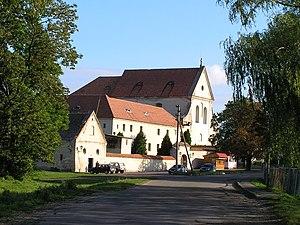
Le couvent des Capucins d'Olesko est un ancien couvent des frères mineurs capucins situé en Galicie à. C'est un monument protégé du patrimoine ukrainien.